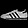
Label: Sneaker